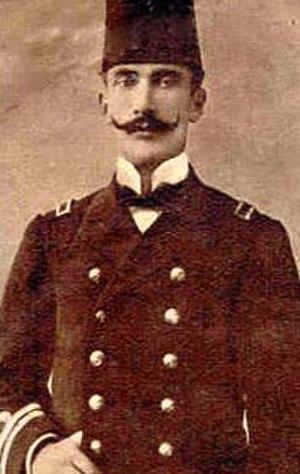
Fuad Hüsnü Kayacan est connu comme le premier footballeur turc.